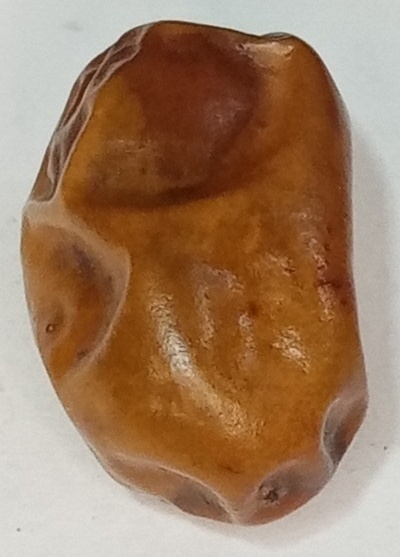
Variety: fasli-toto
Size: large
Grade: grade-1